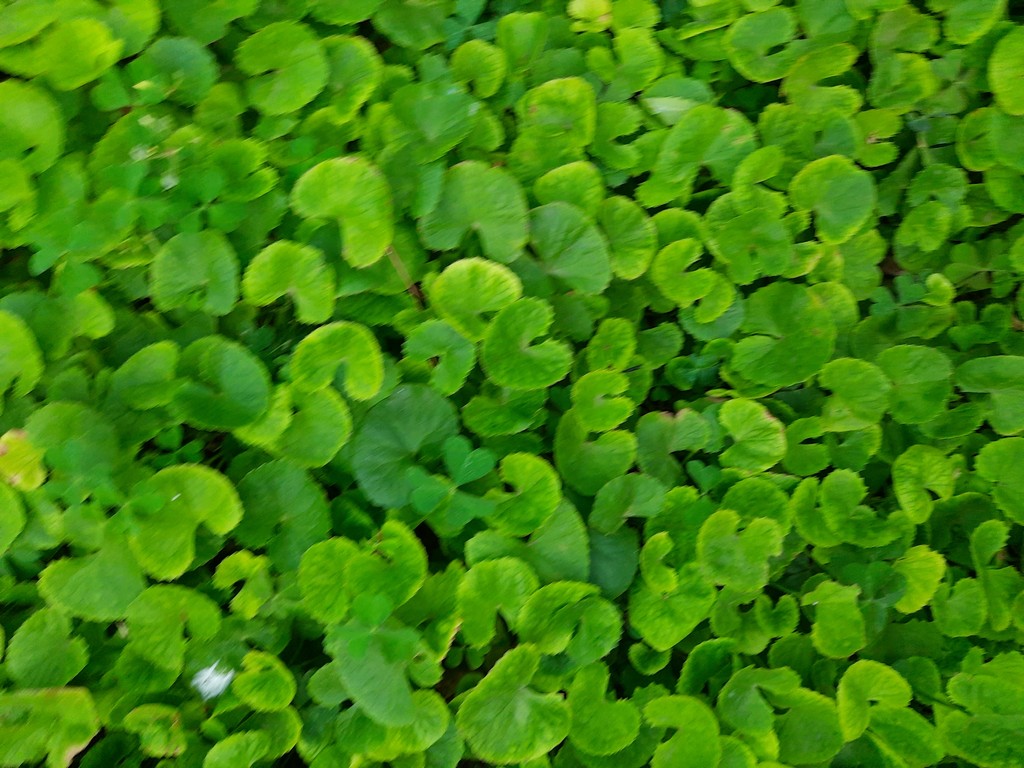
Label: Healthy